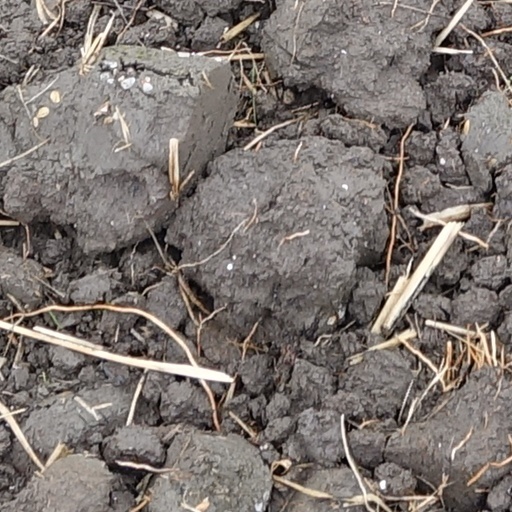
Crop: wheat